Andrew Heyward

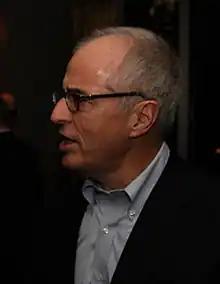
Andrew Heyward in February 2012

Andrew Heyward (born October 29, 1950) is a former President of CBS News, serving from January 1996 until early November 2005. He is a principal at MarketspaceNext and Heyward Advisory LLC.